Stetson Bennett

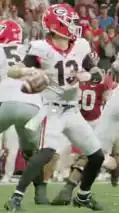
Bennett with Georgia in 2021

He did not take a snap the whole season. After five-star high school quarterback Justin Fields committed to Georgia in 2018, Bennett decided to transfer to Jones College.